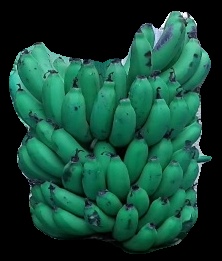
Variety: pachbale
Grade: grade2